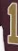
Number: 1